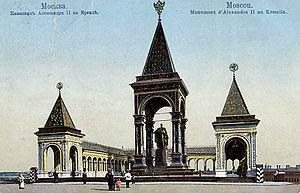
Le monument d'Alexandre II est un monument aujourd'hui détruit qui fut érigé au Kremlin de Moscou en 1898. Il était édifié au bord de la colline du Kremlin surplombant la Moskova.